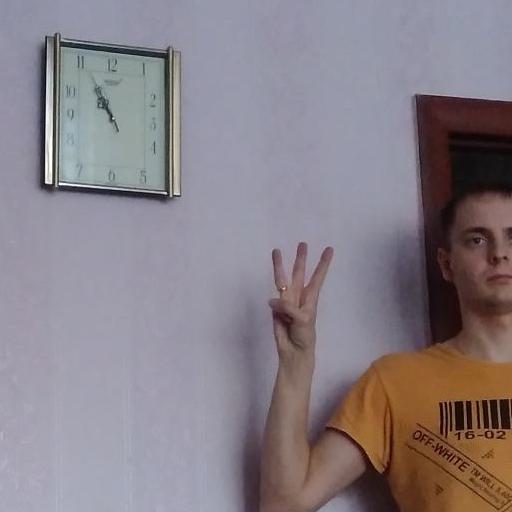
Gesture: three